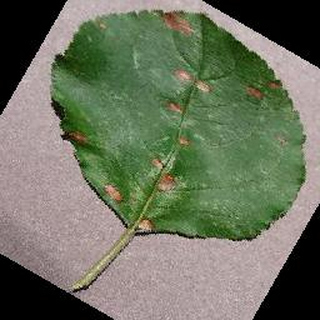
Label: apple_black_rot